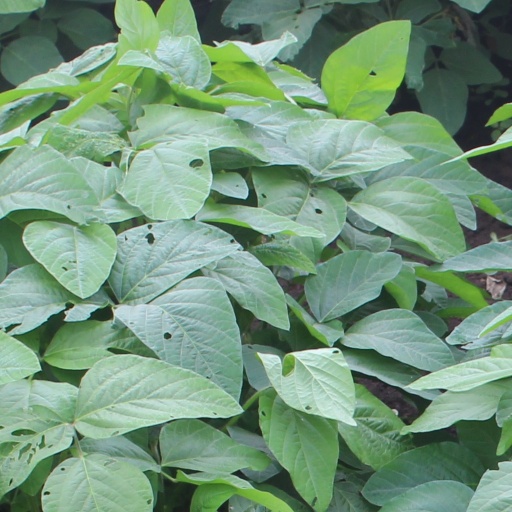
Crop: soybean